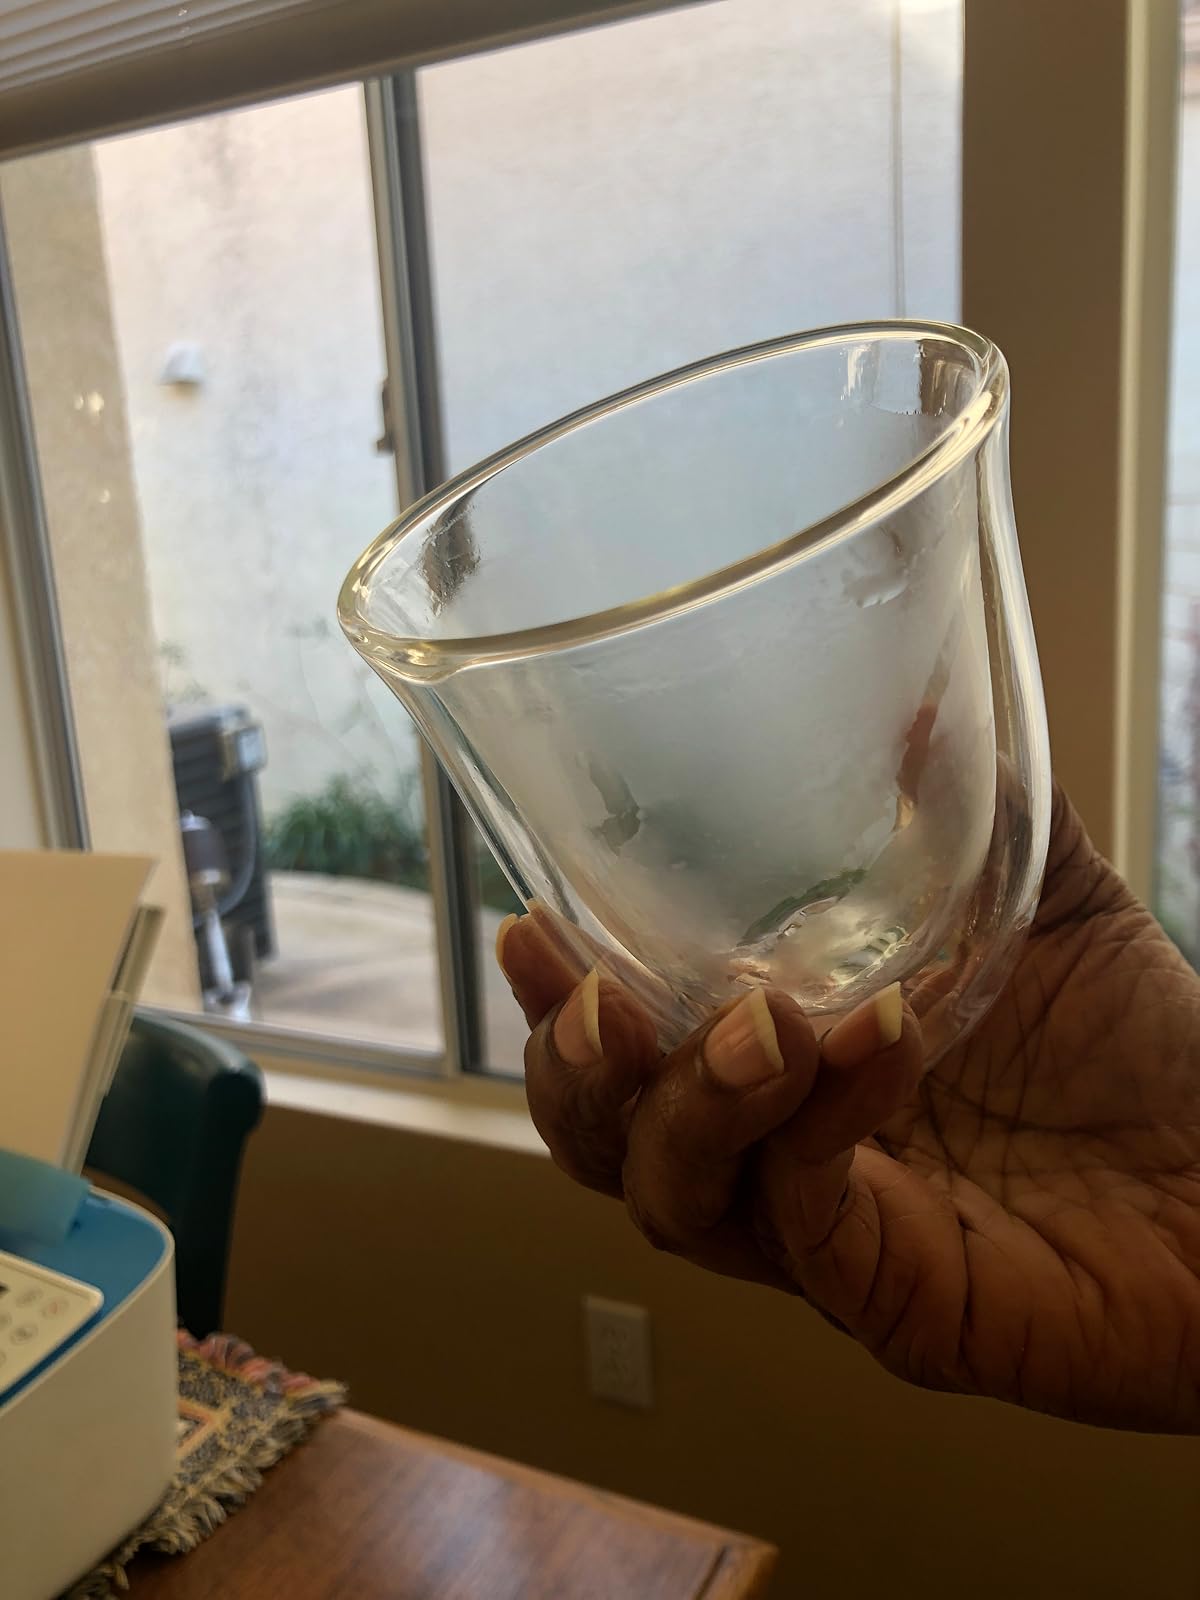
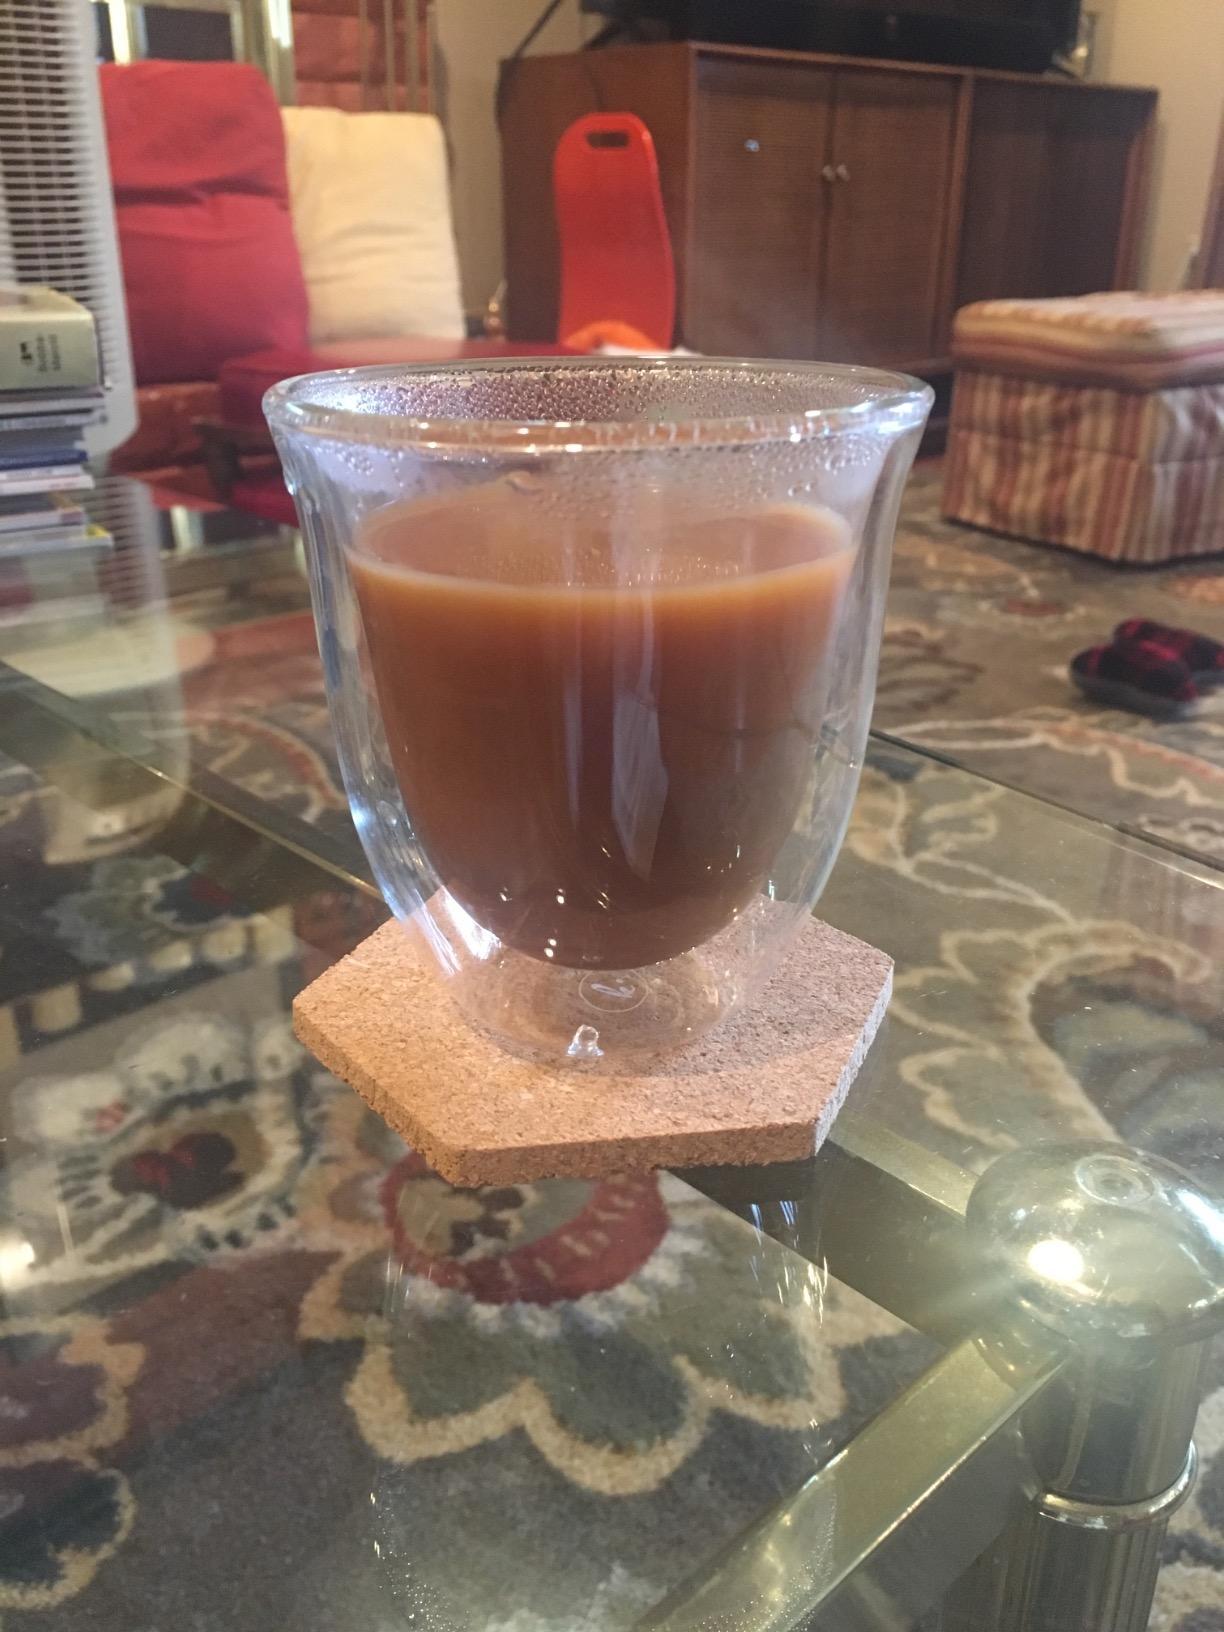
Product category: items_mug
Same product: yes